History of rail transport

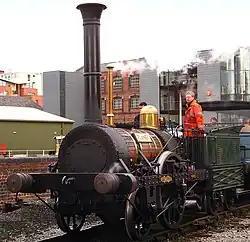
A replica of the "Planet", which ran on the Liverpool and Manchester Railway from 1830

The earliest railway in Britain was a wagonway system; a horse drawn wooden rail system, used by German miners at Caldbeck, Cumbria, England, perhaps from the 1560s. A wagonway was built at Prescot, near Liverpool, sometime around 1600, possibly as early as 1594. Owned by Philip Layton, the line carried coal from a pit near Prescot Hall to a terminus about half a mile away. On 26 July 1803, Jessop opened the Surrey Iron Railway, south of London erroneously considered first railway in Britain, also a horse-drawn one. It was not a railway in the modern sense of the word, as it functioned like a turnpike road. There were no official services, as anyone could bring a vehicle on the railway by paying a toll.